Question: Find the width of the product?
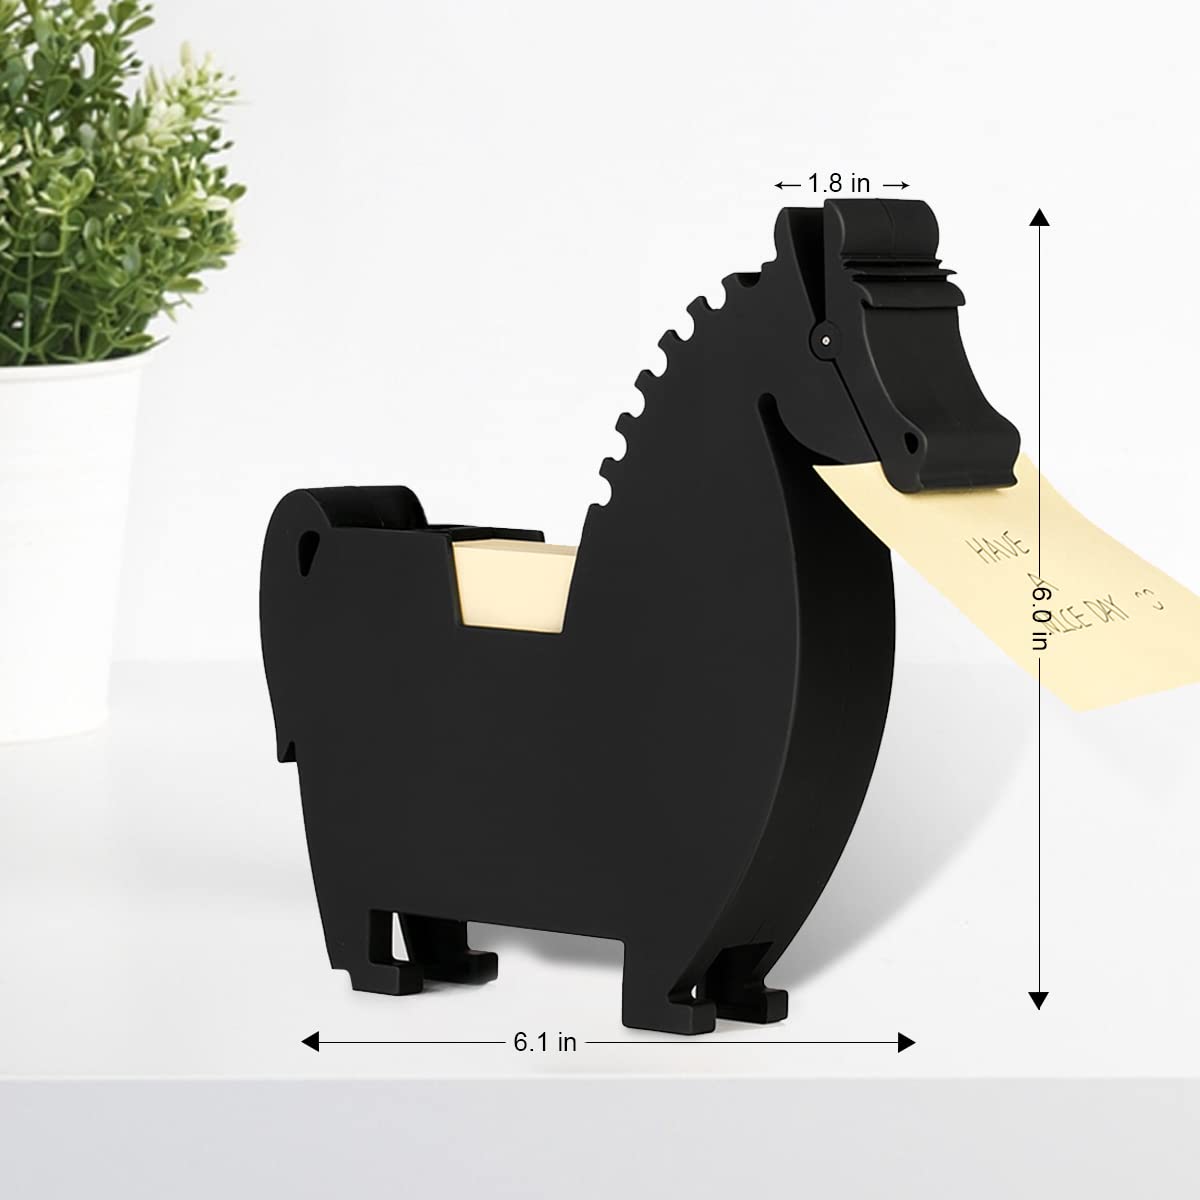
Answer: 6.1 inch